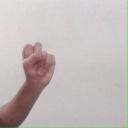
अक्षर: स